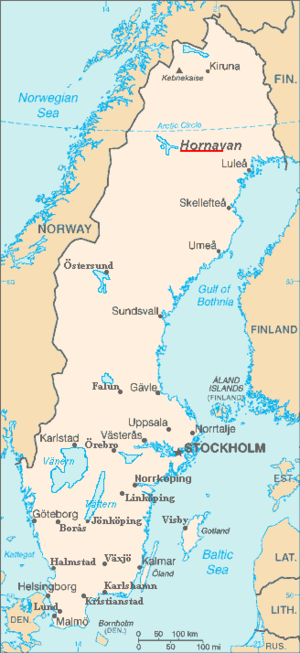
Hornavan
Hornavan, øverst på kortet
Hornavan er en svensk sø i øvre Skellefteälven i Arjeplogs kommune, sydlige Lappland. Hornavan er Sveriges dybeste sø, men en største dybde på 221 meter. Arealet svinger mellem 220 og 283 km².